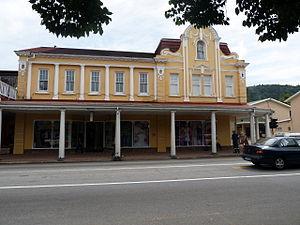
Knysna est une ville de la province du Cap-Occidental en Afrique du Sud, et le siège d'une municipalité homonyme. La ville fut fondée en 1804 sur le fleuve du même nom.